Miguel Ángel Fernández Sanjuán

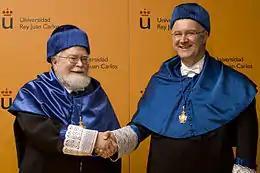
Prof. James A. Yorke and Prof. Miguel A. F. Sanjuán on the occasion of the Honorary doctorates ceremony at Universidad Rey Juan Carlos (2014).

He is a foreign member of Lithuanian Academy of Sciences. In 2017, he was elected as ordinary member of the Academia Europaea.